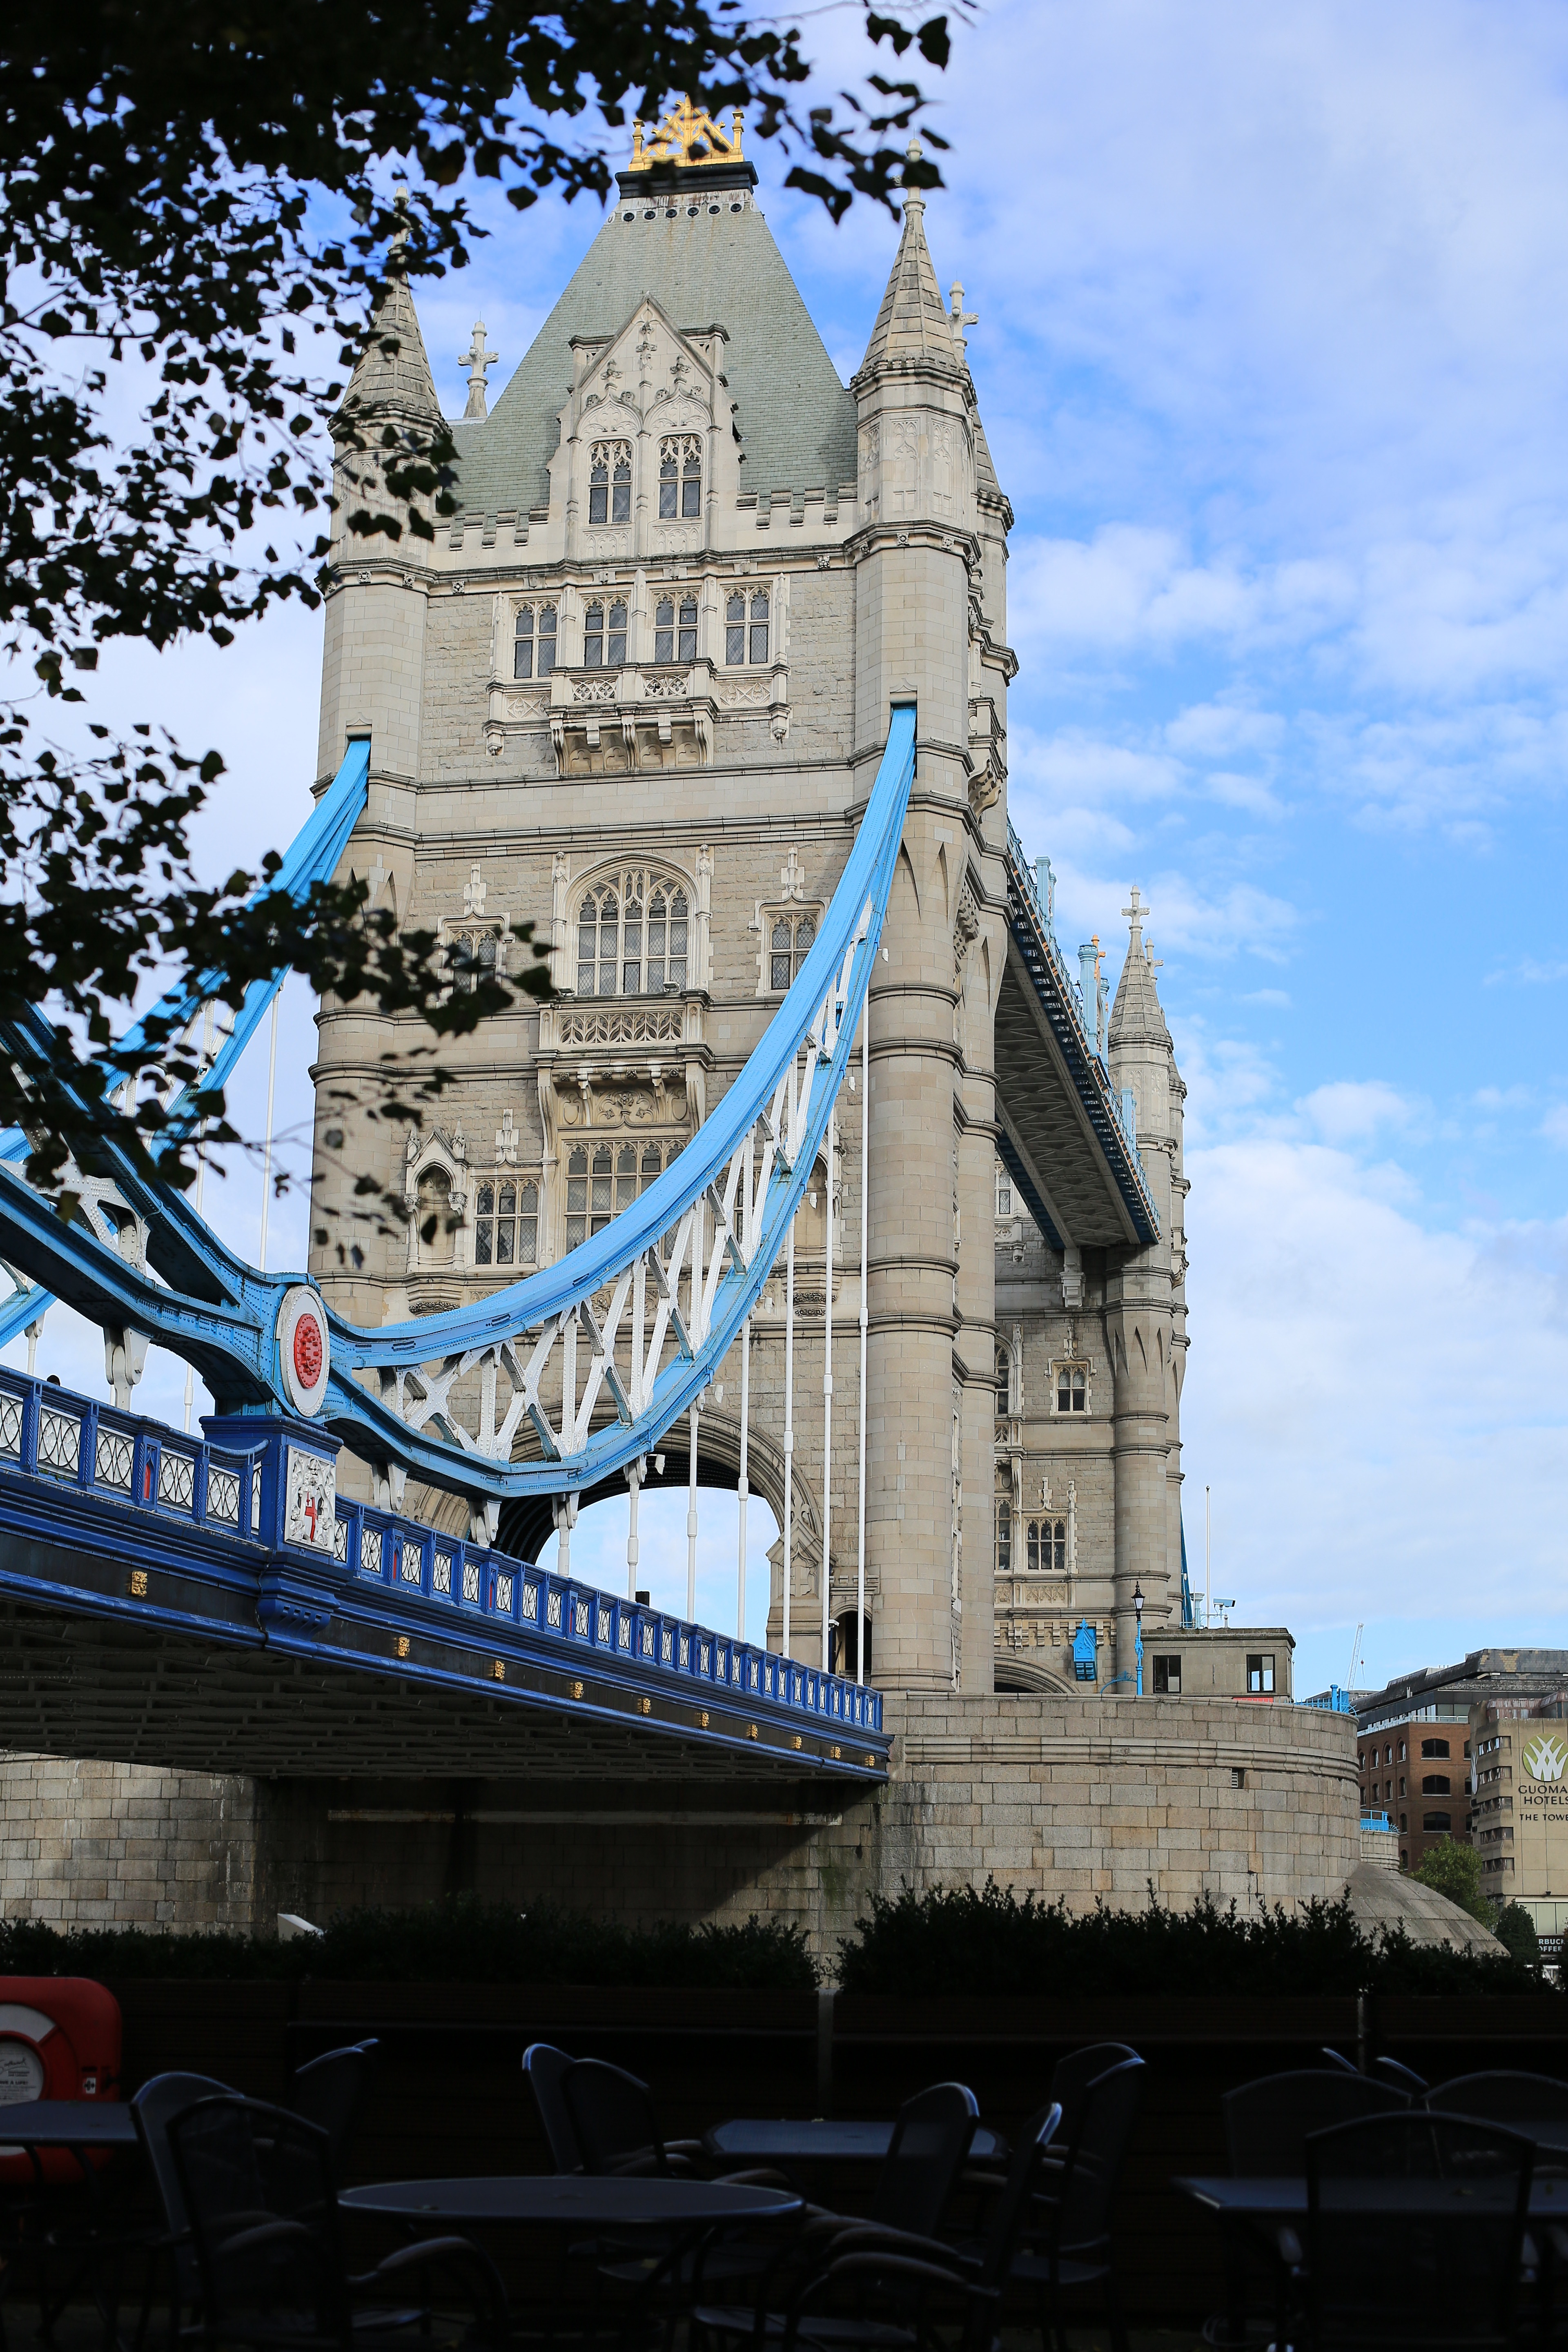
architecture, bridge, town, building, city, monument, cityscape, downtown, travel, tower, landmark, facade, church, cathedral, tourism, place of worship, uk, england, london, spire, british, britain, urban area